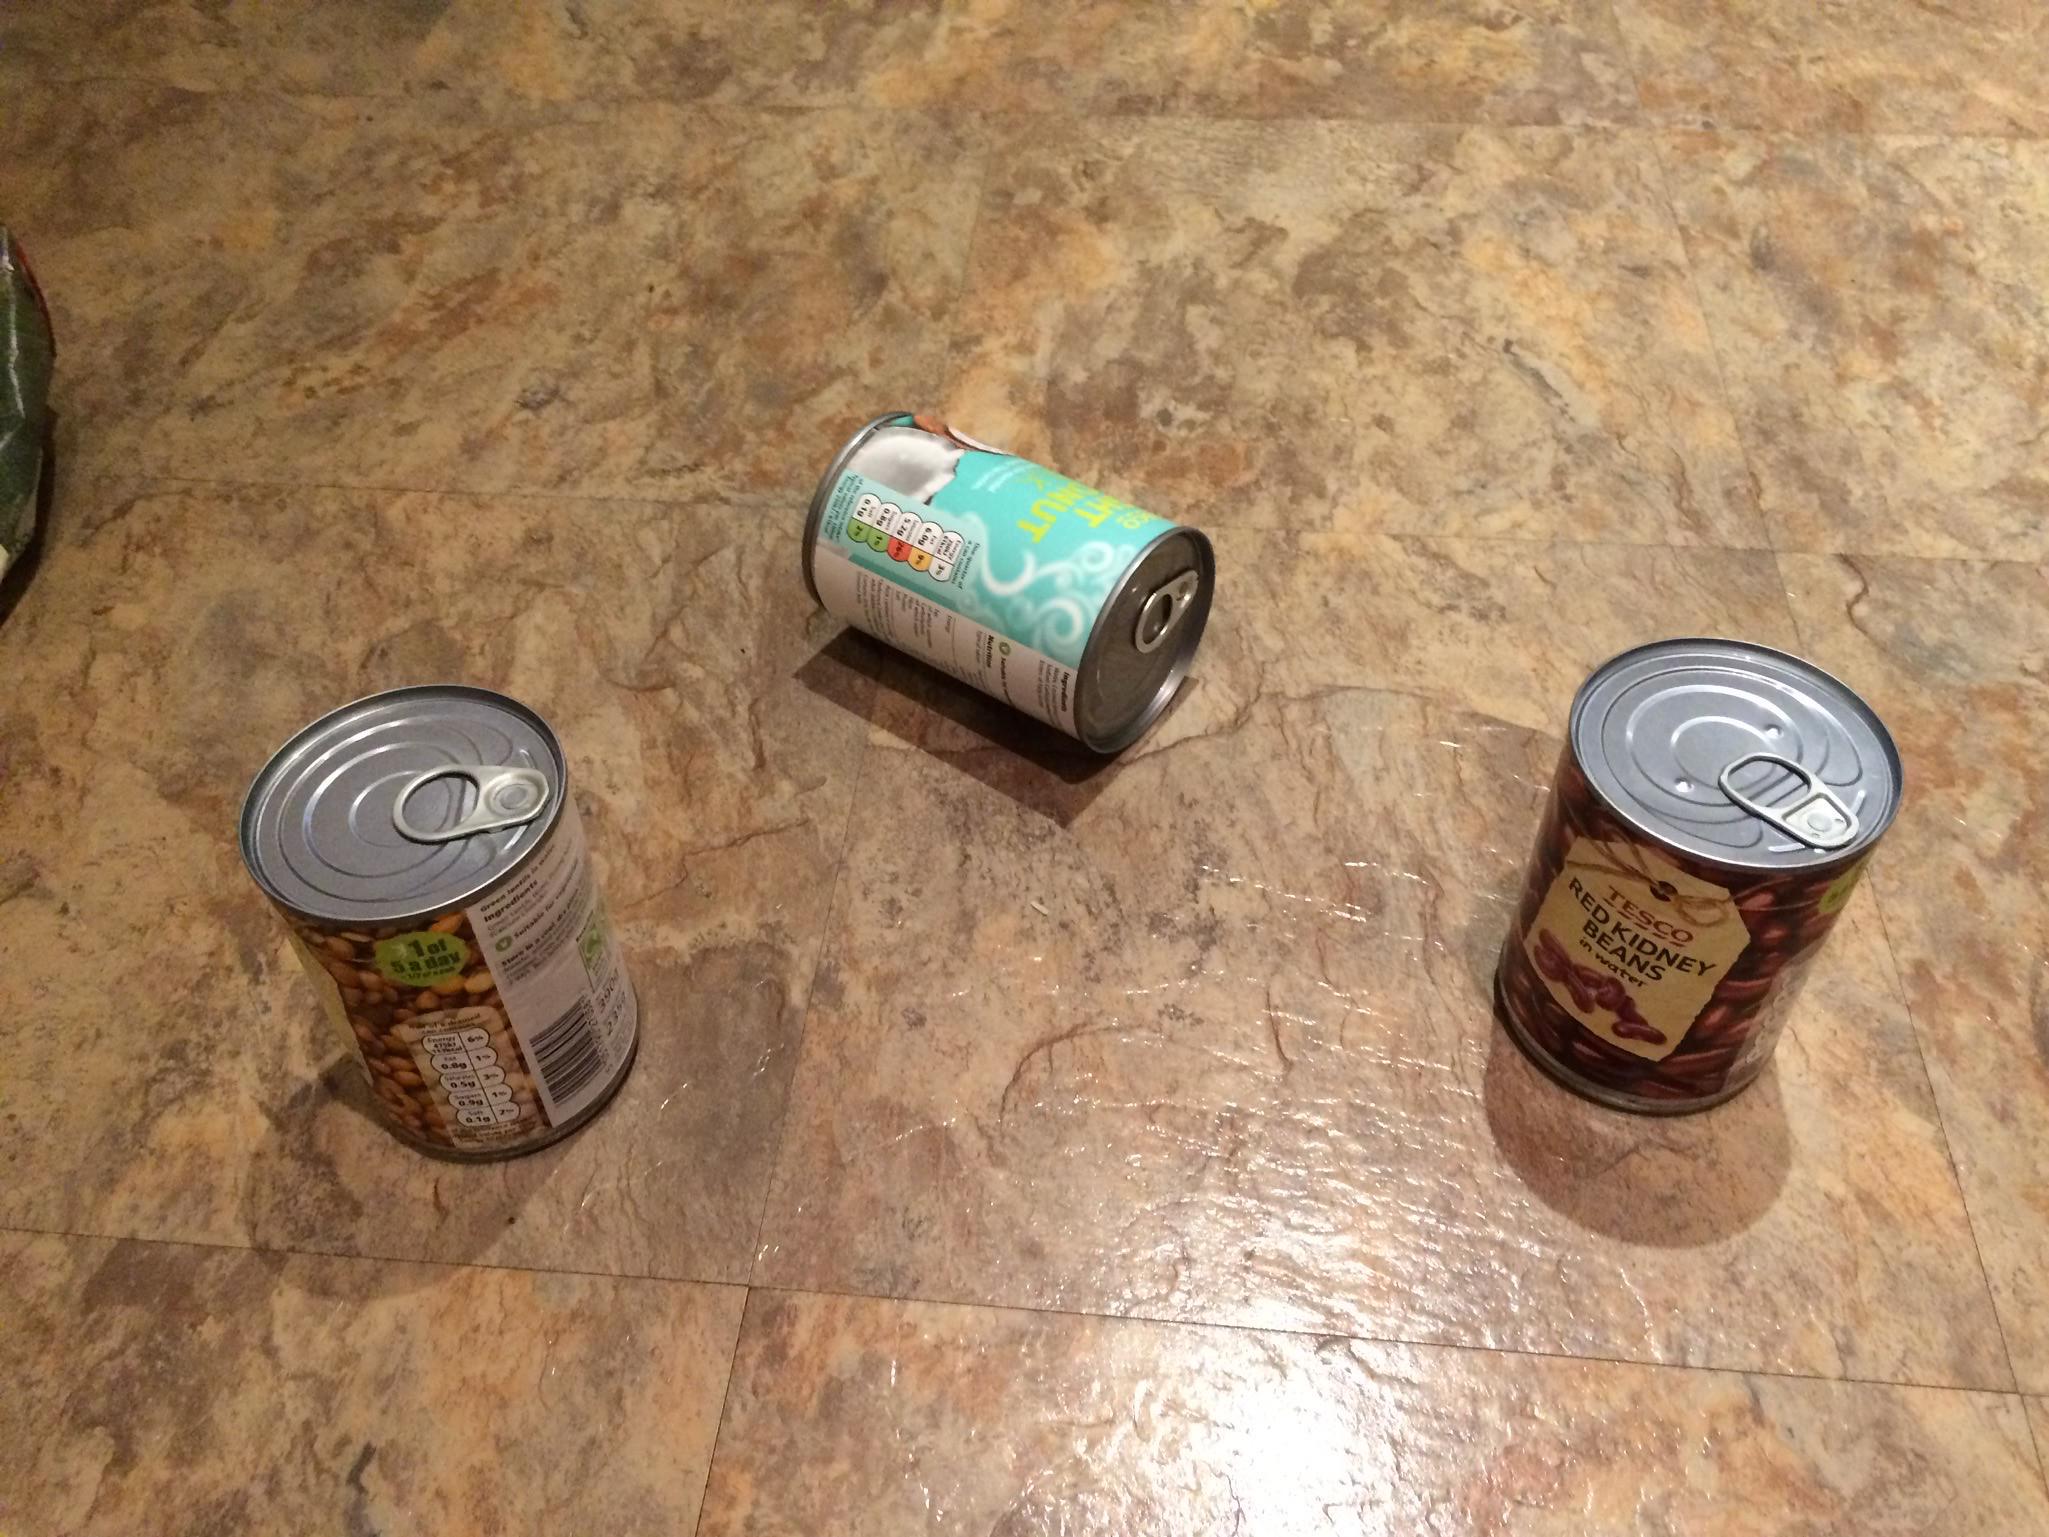
Object: Food Can (Can)

Object: Food Can (Can)

Object: Food Can (Can)

Object: Pop tab (Pop tab)

Object: Pop tab (Pop tab)

Object: Pop tab (Pop tab)